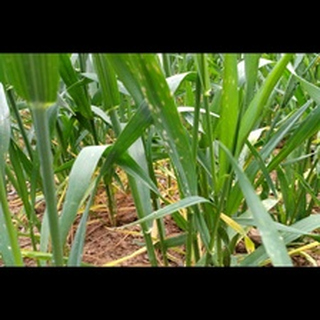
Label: wheat_mildew